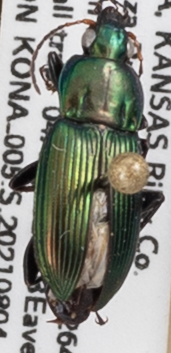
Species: Poecilus chalcites
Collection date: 2021-08-04
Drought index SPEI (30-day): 0.988
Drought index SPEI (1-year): -0.32
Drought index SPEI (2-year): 0.782